Running Against the Wind

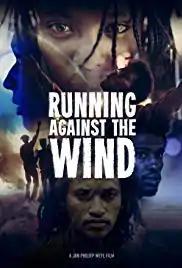
Film poster

Running Against the Wind is a 2019 Ethiopian drama film directed by Jan Philipp Weyl. It was selected as the Ethiopian entry for the Best International Feature Film at the 92nd Academy Awards, but it was not nominated.